Château de Rosanbo

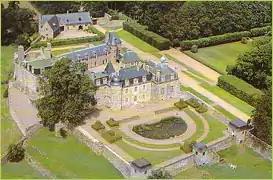
Rosanbo Castle

The Château de Rosanbo, in the Breton commune of Lanvellec in the French département of Côtes d'Armor (22), overlooks the Bô river valley. The origin of its name stems from this fact, as in Breton it means "rock on the Bô".